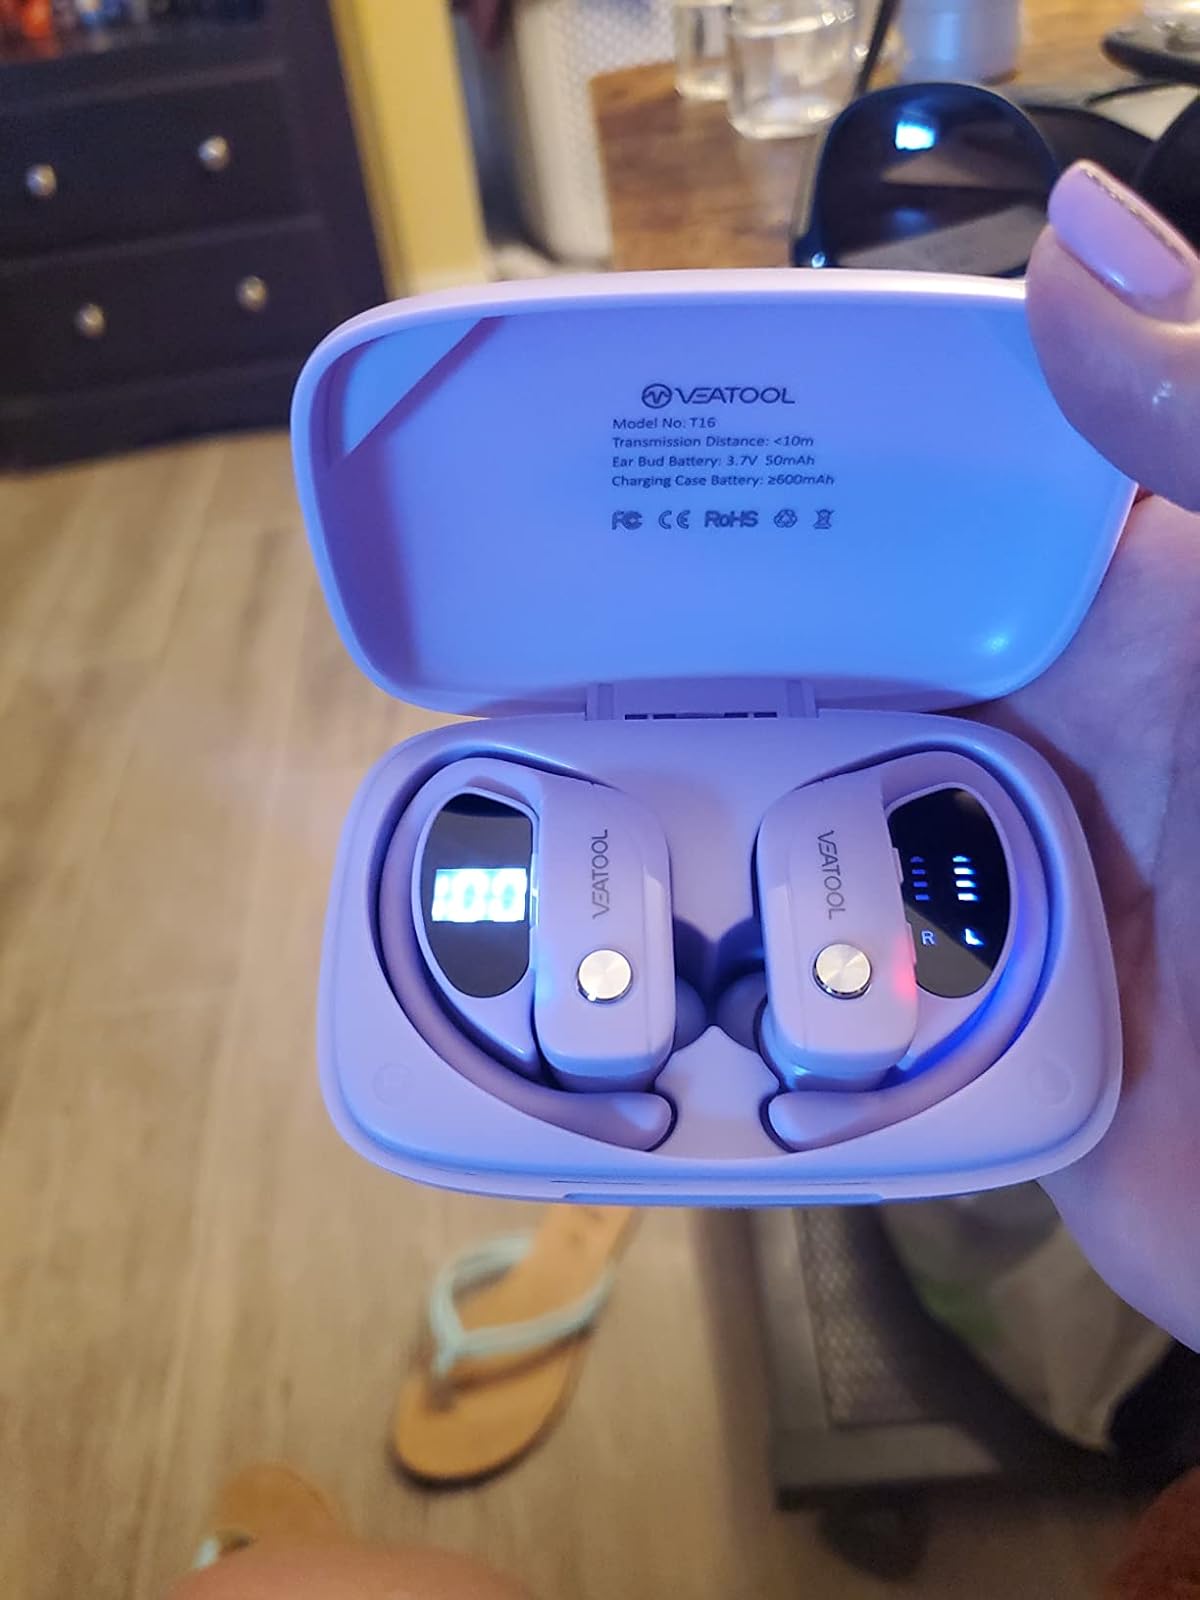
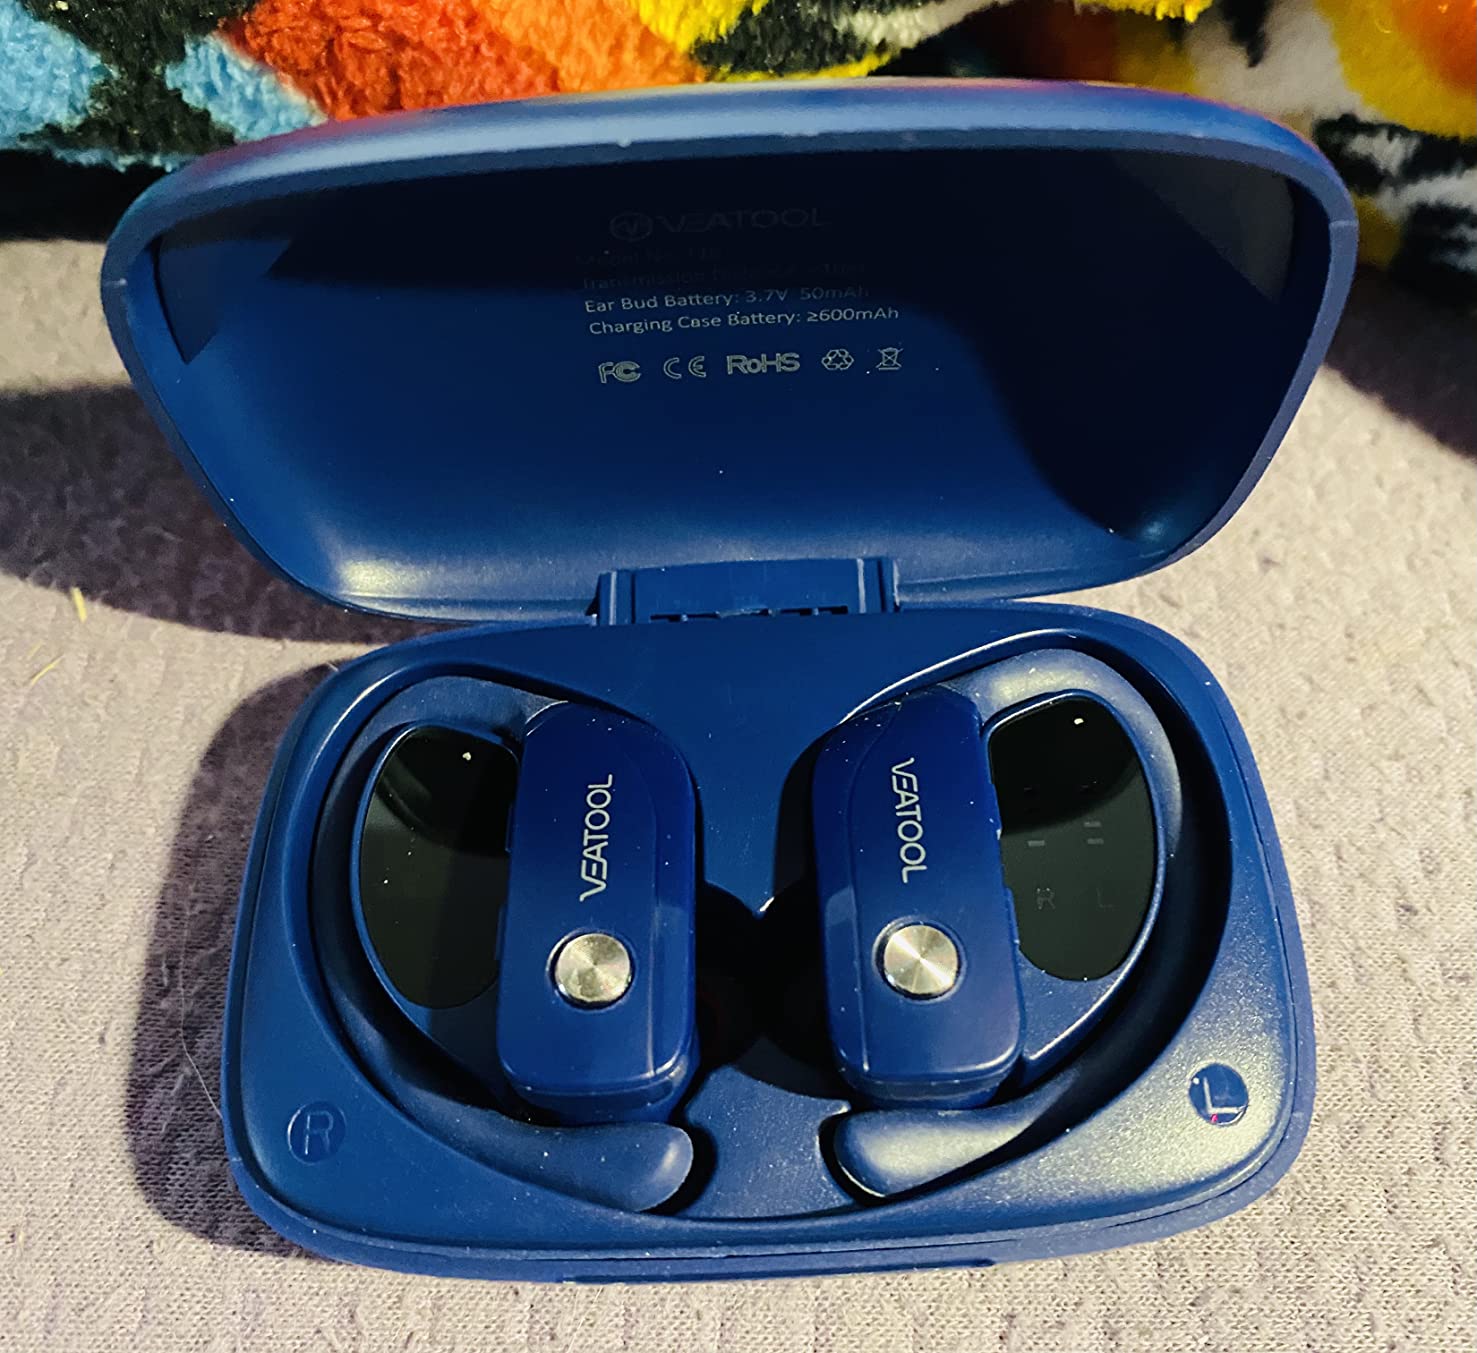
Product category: earbuds
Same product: no